Rob Thomson

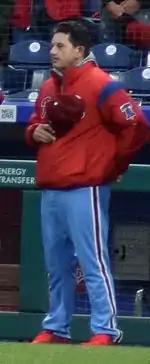
Thomson as the Phillies' bench coach in 2019

Robert Lewis Thomson (born August 16, 1963), nicknamed "Topper", is a Canadian professional baseball manager for the Philadelphia Phillies of Major League Baseball (MLB).